Special Operations OPSEC Education Fund

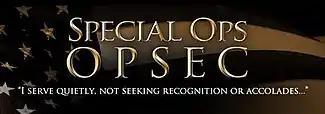

Special Operations OPSEC Education Fund, Inc. (OPSEC) is a 501(c)(4) organization formed in the United States in 2012 to conduct a media campaign critical of President Obama by accusing his administration of disclosing sensitive information about the killing of Osama bin Laden and taking too much credit for the operation. In response, the Obama Campaign compared the organization's efforts to the "Swift Boat" attacks against Democratic presidential candidate John Kerry in 2004.